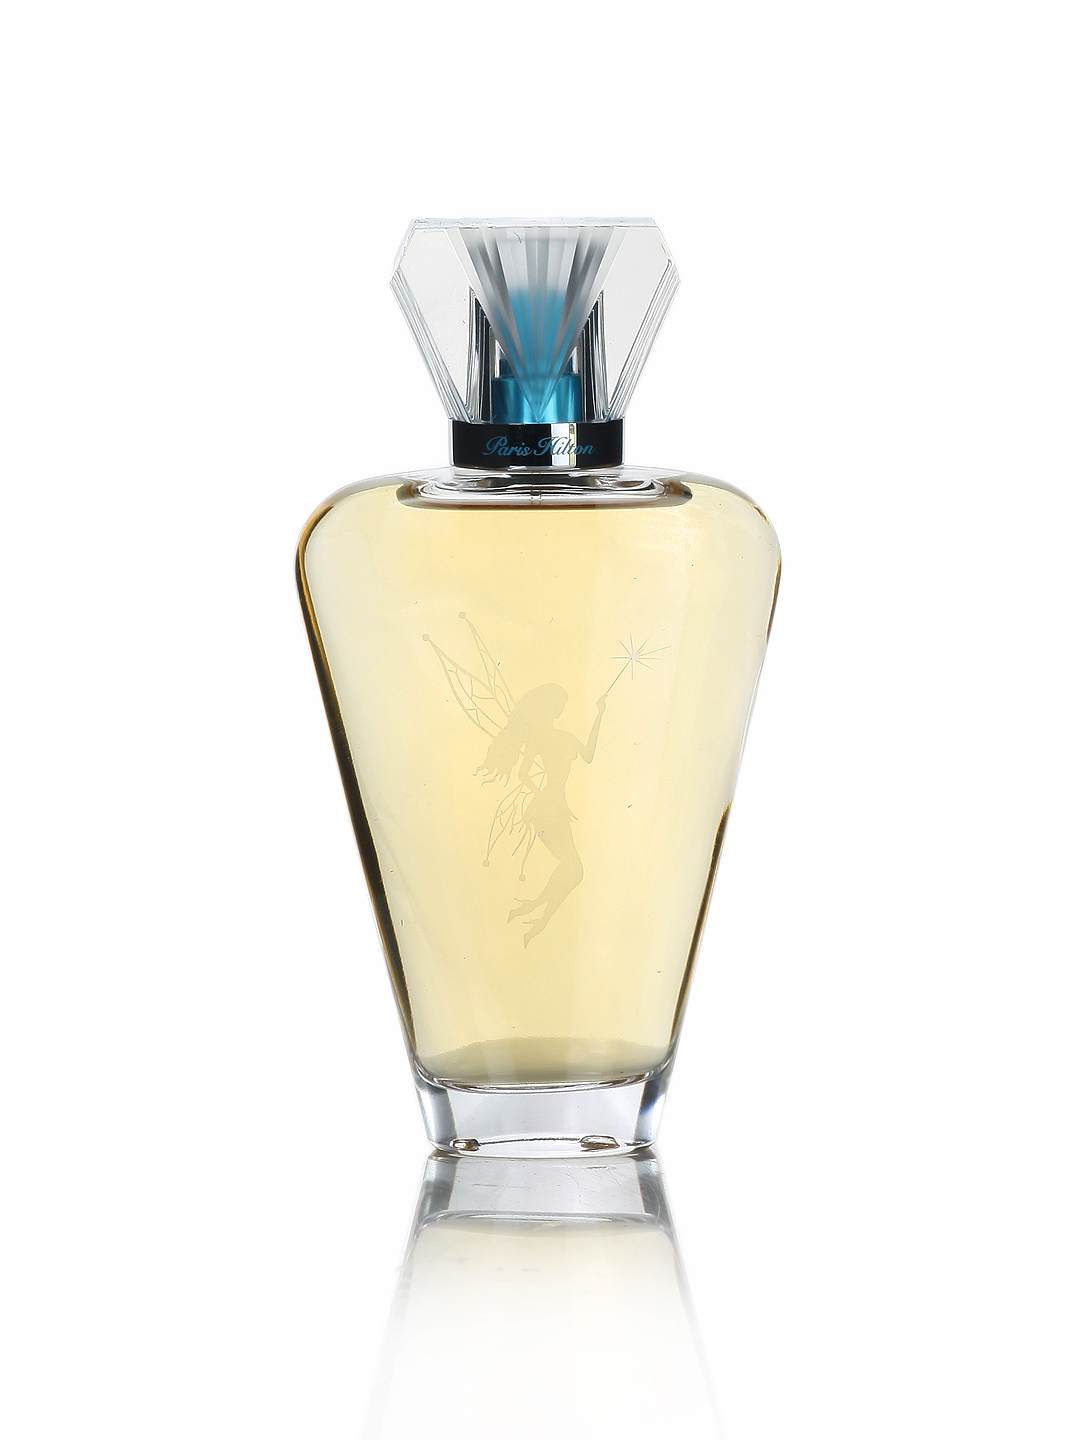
Paris Hilton Fairy Dust Women Perfume
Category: Personal Care / Fragrance / Perfume and Body Mist
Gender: Women
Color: Blue
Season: Spring 2017
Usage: Casual